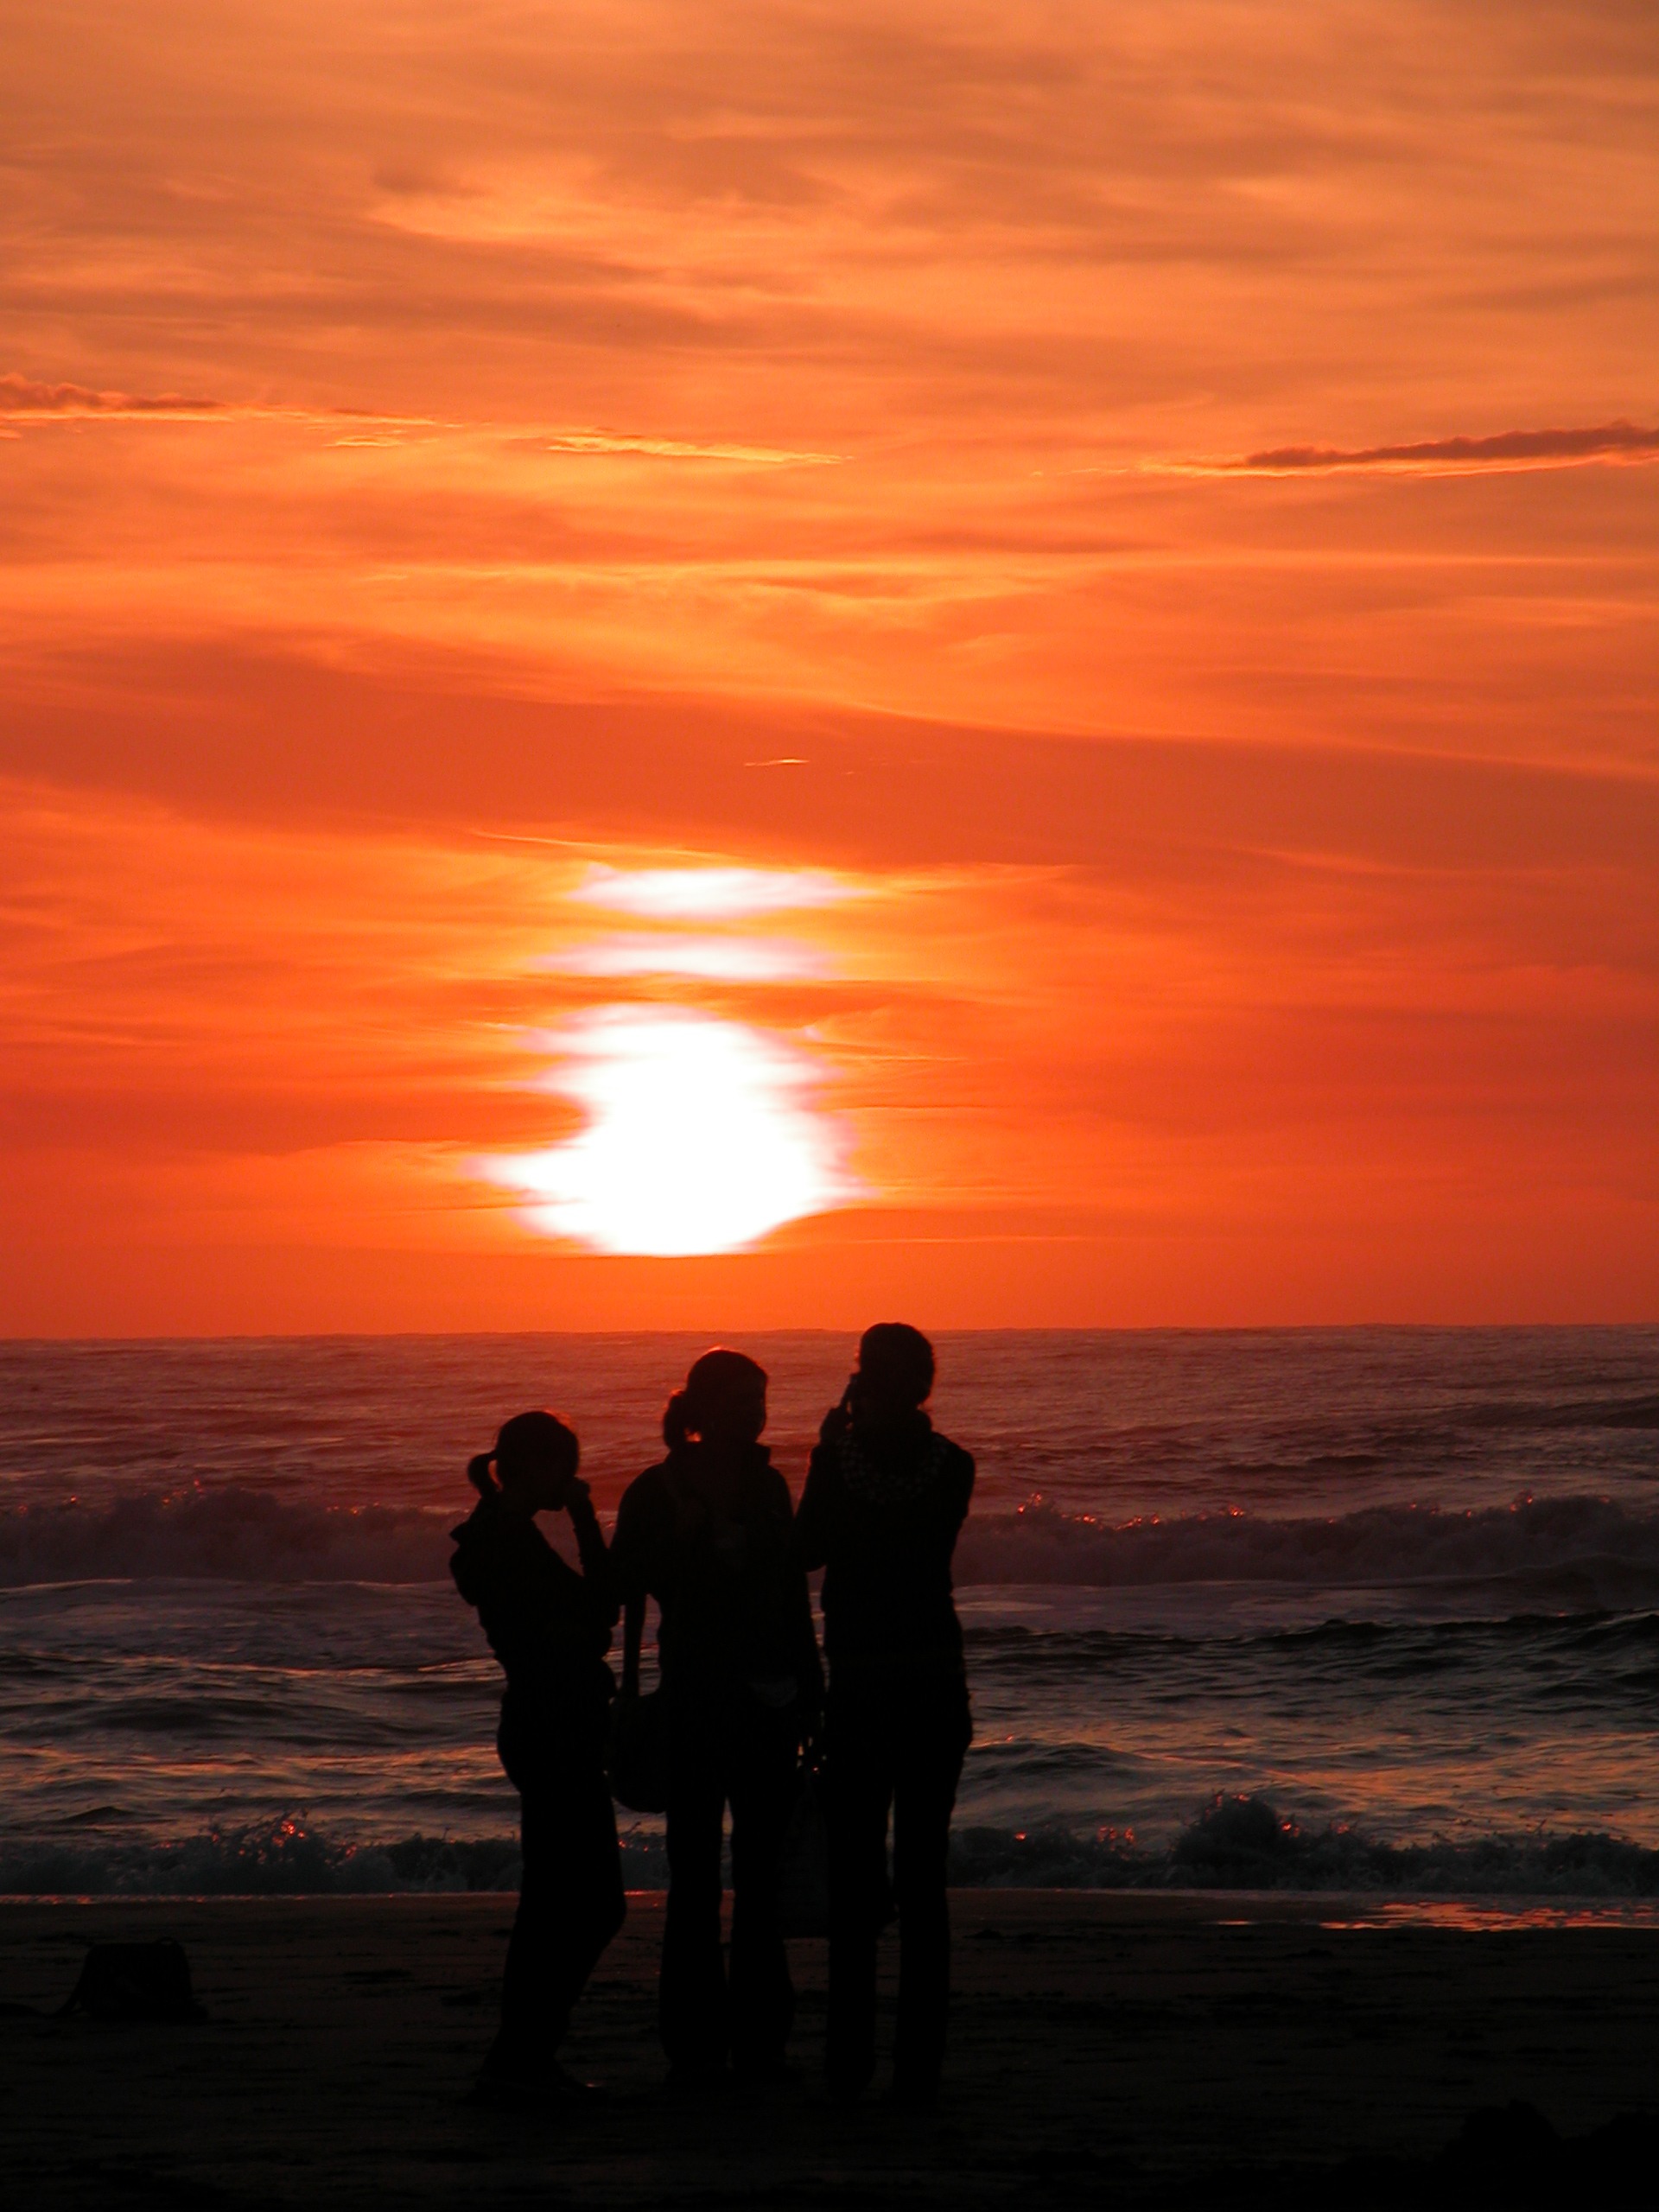
beach, sea, coast, ocean, horizon, silhouette, cloud, sky, sun, sunrise, sunset, sunlight, morning, lake, dawn, dusk, evening, human, friend, present, girlfriend, holland, netherlands, friends, beautiful, zandvoort, afterglow, young people, noord holland